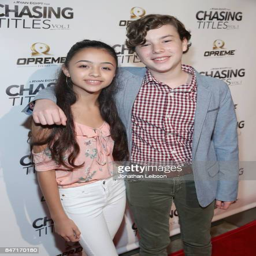
person and dancer at the premiere